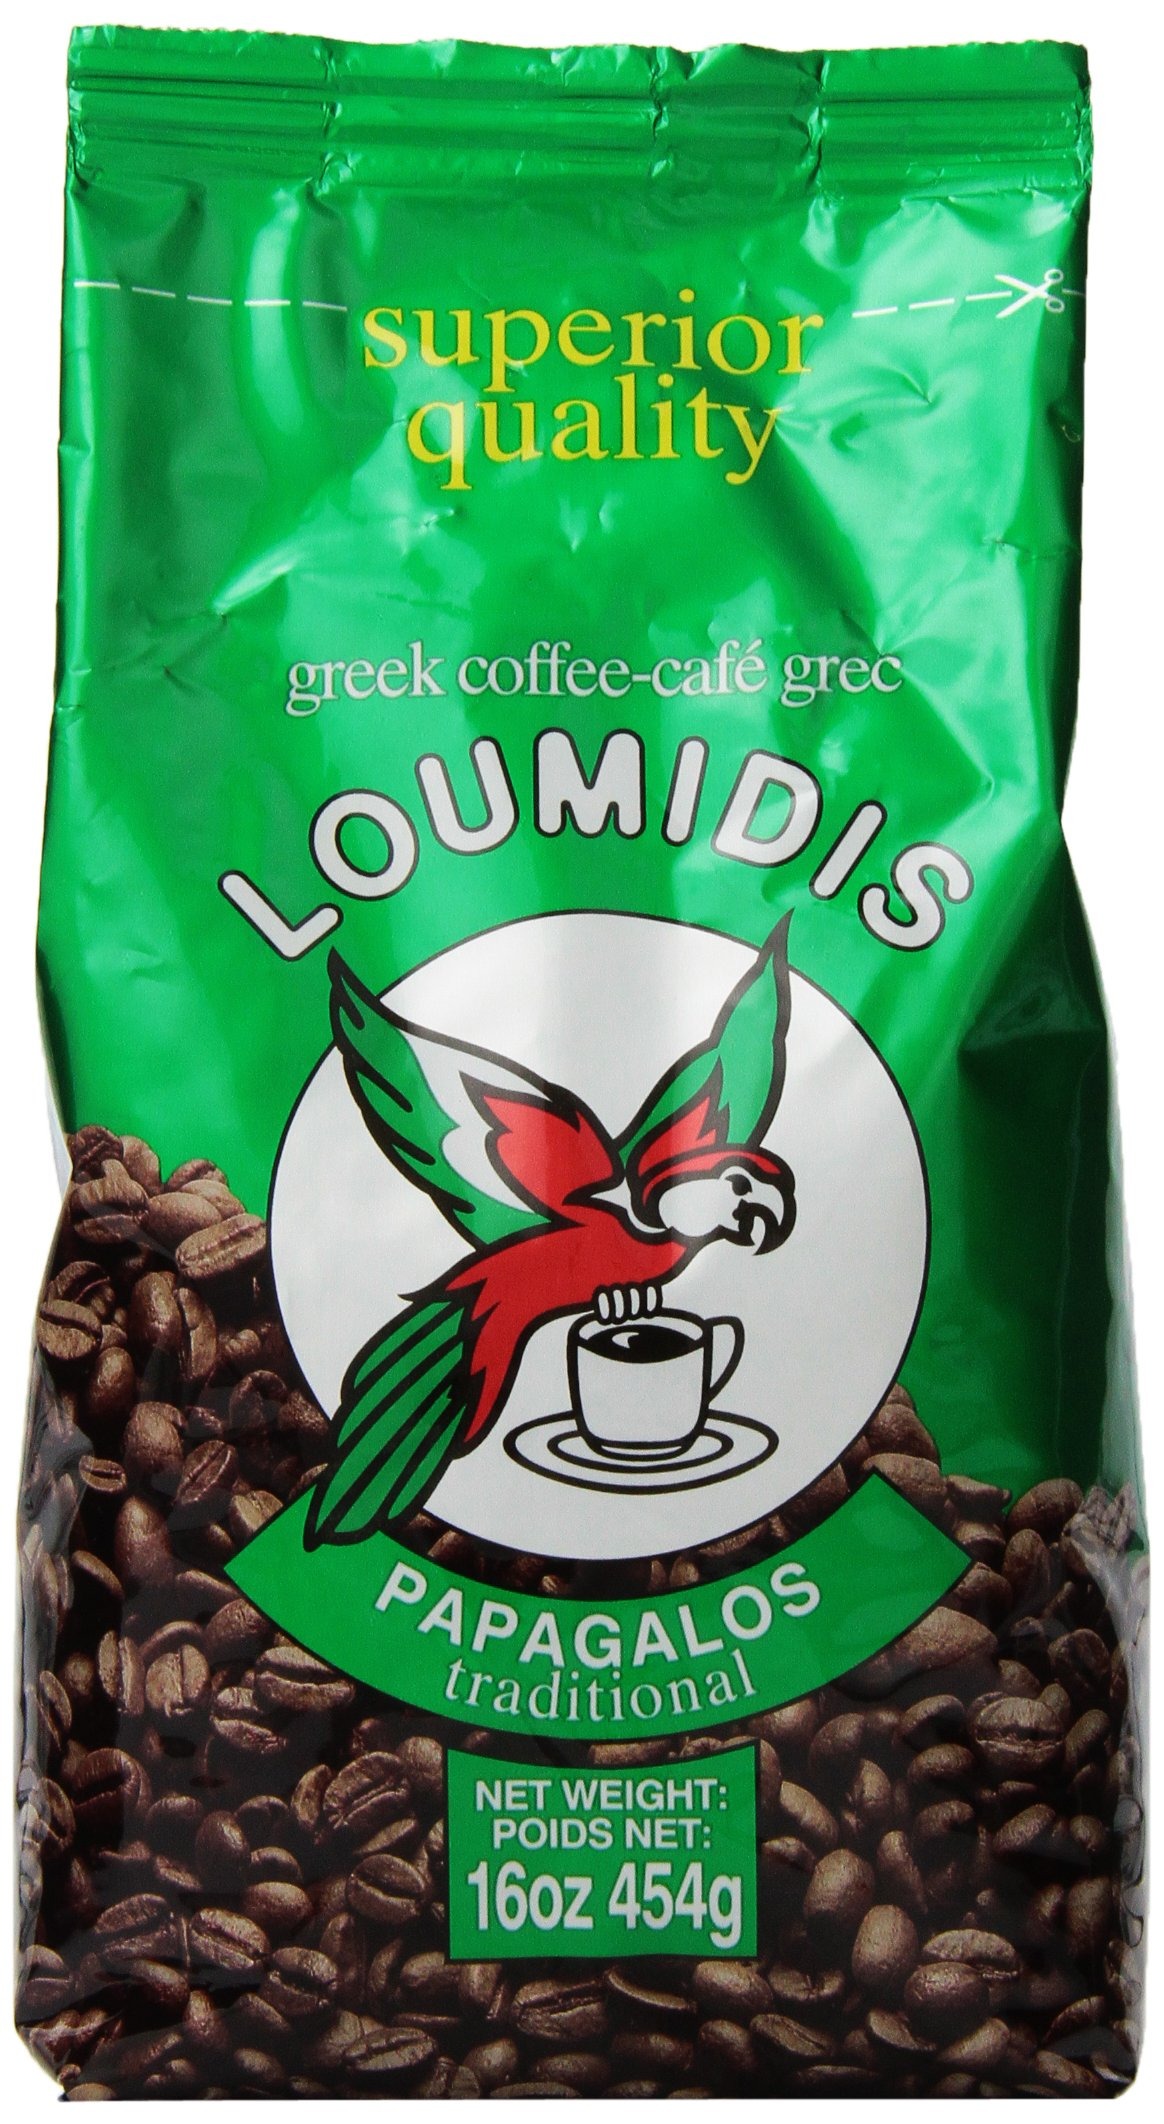
Item Name: Papagalos Loumidis Ground Coffee, 16 Ounce
Bullet Point 1: The package length of the product is 6 inches
Bullet Point 2: The package width of the product is 5 inches
Bullet Point 3: The package height of the product is 4 inches
Bullet Point 4: The package weight of the product is 1 pounds
Value: 16.0
Unit: ounce

Price: 14.26